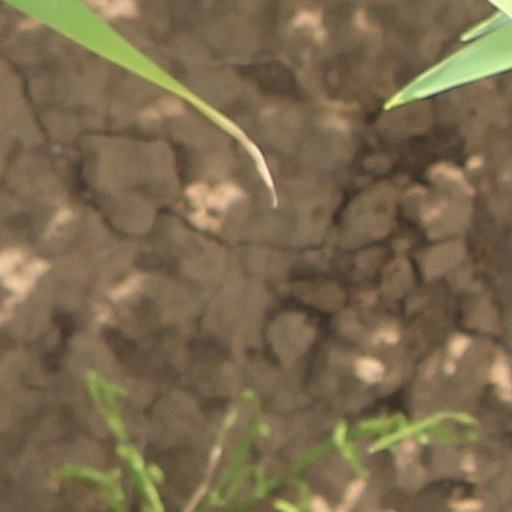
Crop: wheat